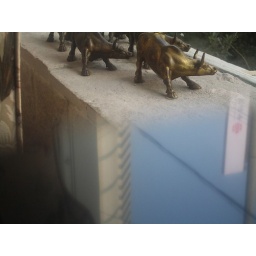
Taken at a restaurant with a shiny black table and bulls by the window